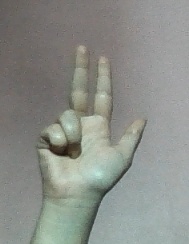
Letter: al